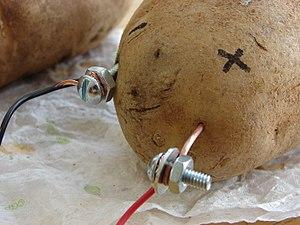
Le Potato Sack est un jeu en réalité alternée mis en place par le studio Valve Corporation et les développeurs de treize jeux vidéo indépendants pour promouvoir la sortie du jeu vidéo Portal 2 en avril 2011.
Portal 2 est un jeu vidéo de plates-formes et de réflexion en vue subjective développé et édité par Valve. Le jeu paraît sur Windows, OS X, PlayStation 3 et Xbox 360 le 19 avril 2011 en Amérique du Nord, et le surlendemain pour le reste du monde. La version pour Linux a été mise en bêta-test le 25 février 2014. La version du jeu sur disque optique est distribuée par Electronic Arts, tandis que la distribution en ligne pour Windows et OS X est gérée par le service de diffusion de contenu de Valve, Steam. Portal 2 est annoncé le 5 mars 2010 à la suite d'un jeu en réalité alternée d'une semaine basé sur les nouveaux correctifs apportés au jeu original. Avant la sortie du jeu sur Steam, l'entreprise met en vente un deuxième jeu en réalité alternée, Potato Sack, portant sur treize titres développés indépendamment, qui aboutit à une parodie de calcul distribué permettant de télécharger Portal 2 dix heures avant sa sortie.